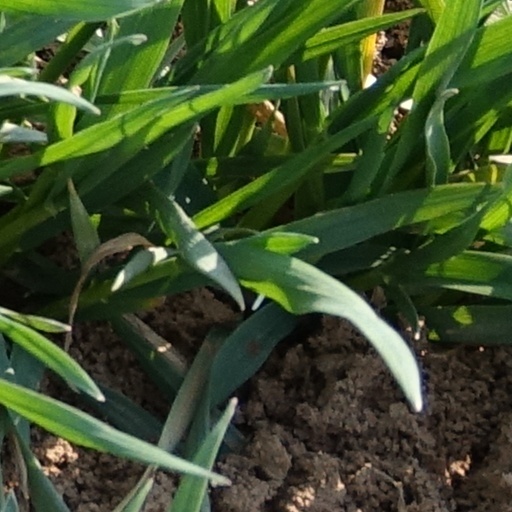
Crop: wheat